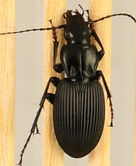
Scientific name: Pterostichus lachrymosus
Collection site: Mountain Lake Biological Station NEON (MLBS), plot MLBS_008